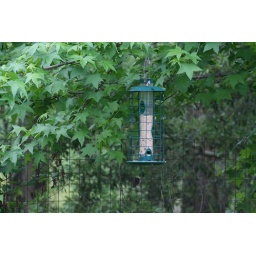
Debra C.  This green bird really blends in with the background. See photo what+you+get+to+see